U.S. Space & Rocket Center

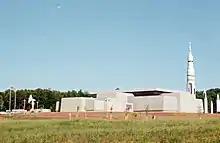
"Early blockhouse modern" describes the architectural style chosen by Huntsville architect David Crowe for the initial museum building.

To help draw tourists from far afield, the center needed a crown jewel. "The Huntsville Times" reported, Center director "Edward O. Buckbee is the type of guy with the tenacity to 'arrange' for this planet's largest, most complex mechanical beast to become a part of the Alabama Space and Rocket Center at Huntsville. / Pulling off the coup – getting a Saturn 5 moon rocket here which cost 90 times the center itself – was 'a little difficult,' admits Buckbee in a galloping understatement." Buckbee worked with von Braun to see that the Saturn V Dynamic Test Vehicle would be delivered to the site as it was on June 28, 1969. The Saturn I Block 2 Dynamic Test Vehicle which stands erect at the museum was delivered the same day. Initial plans called for visitors to walk through the Saturn V. The center opened on March 17, 1970.